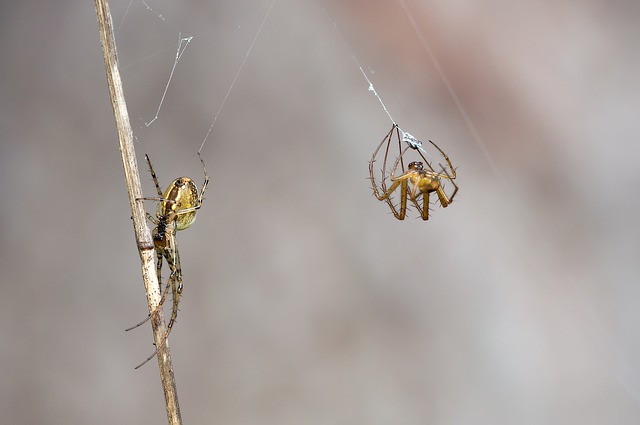
Label: spider